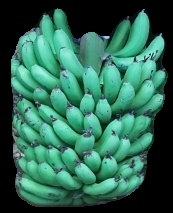
Variety: pachbale
Grade: grade1